Neper (crater)

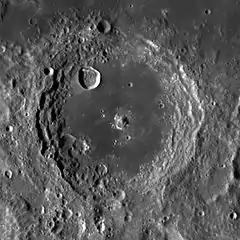
LRO image

Neper is an old lunar impact crater located near the eastern limb of the Moon. Due to its location the crater must be viewed during a suitable libration, and is very foreshortened. The crater lies on the south edge of Mare Marginis, to the east of the crater Jansky. To the northwest across the Mare Marginis is the crater Goddard.